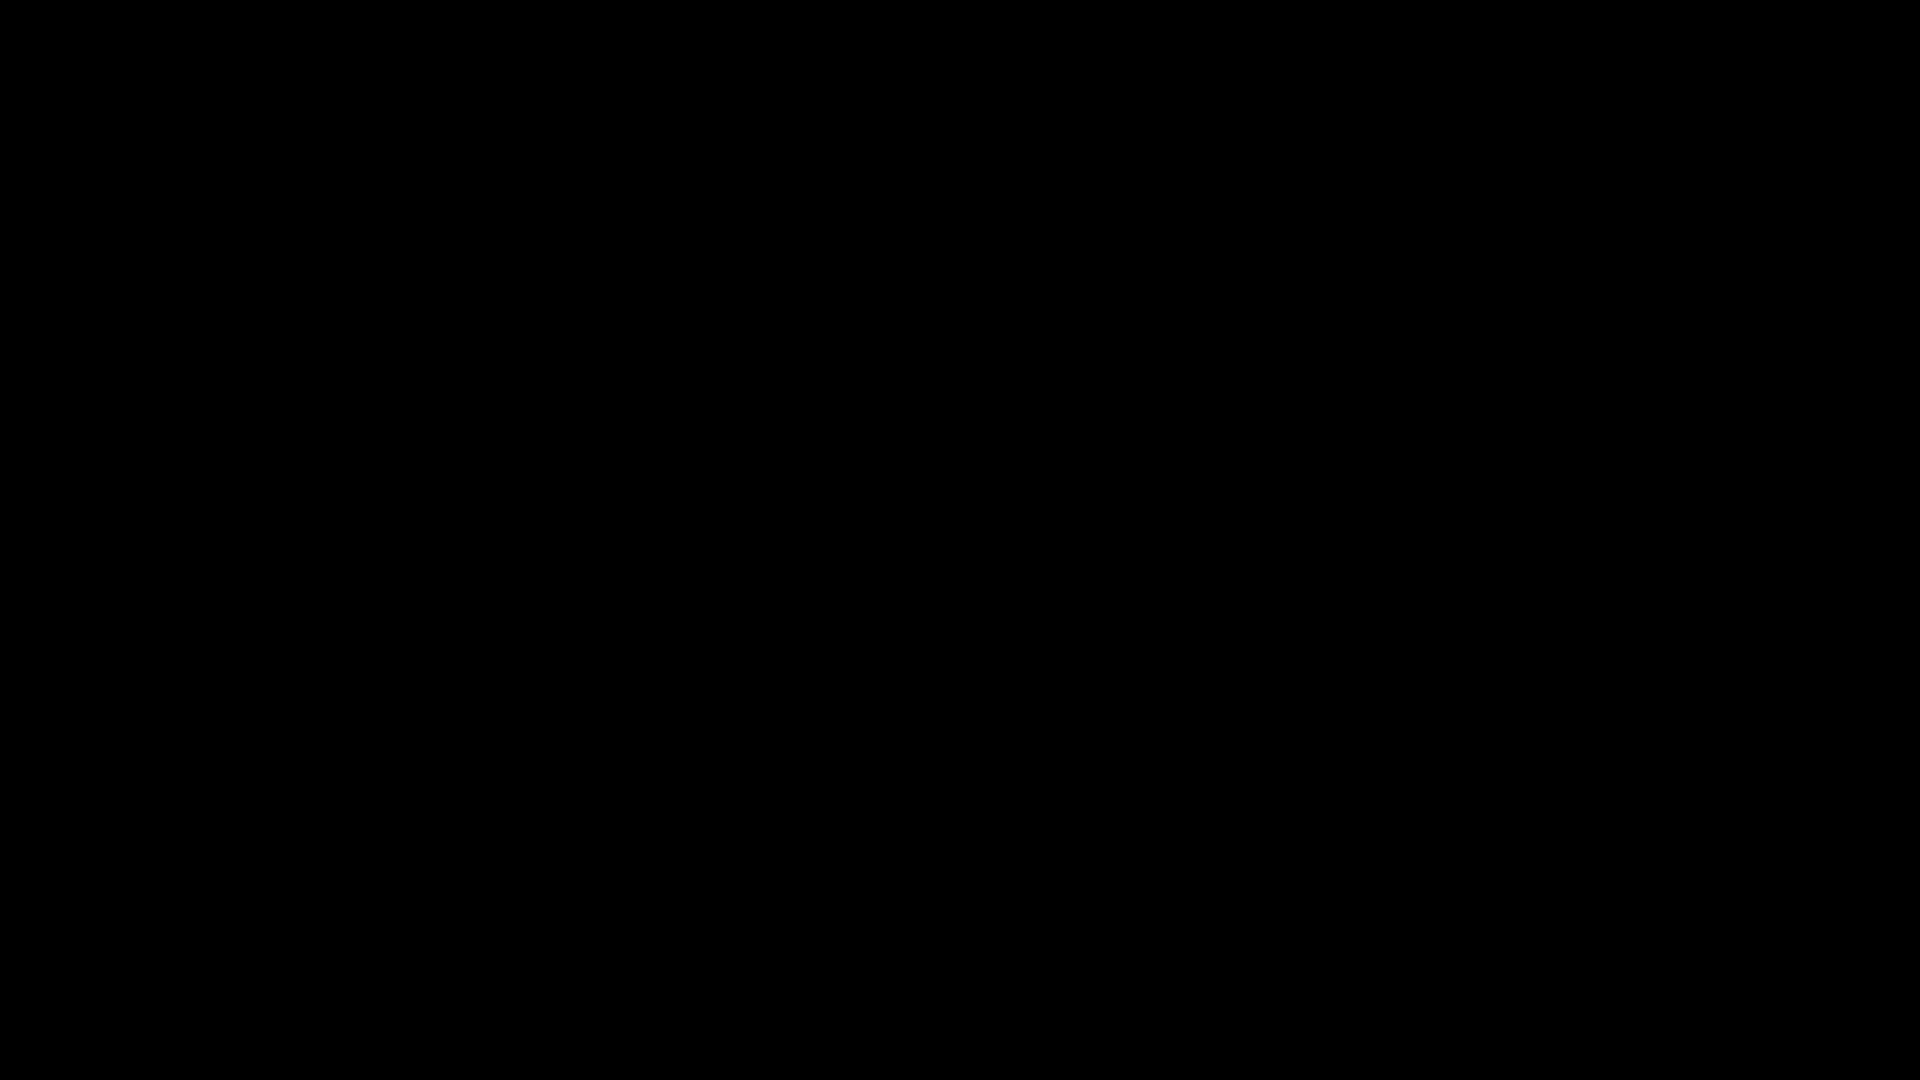
line, lens flare, font, video, wyoming, screenshot, sonyrx10iii, oldfaithfulgeyser, 1080p, oldfaithfulinn, geysereruption